Couterne

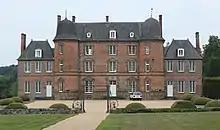
Chateau de Couterne

Couterne is a former commune in the Orne department in north-western France. On 1 January 2016, it was merged into the new commune of Rives d'Andaine.